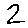
Label: 2